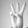
ASL letter: W